History of Kilkenny

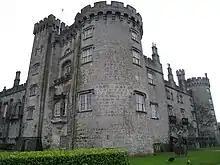
Kilkenny Castle

King of England Richard I arranged for William Marshal, 1st Earl of Pembroke to marry the 17-year-old daughter of Richard Strongbow Isabel de Clare, 4th Countess of Pembroke in 1189. Earl Marshal, William Marshall became Lord of Leinster 1192 and made numerous improvements to his wife's lands, including in Kilkenny. With the appointment of Geoffrey FitzRobert as Seneschal of Leinster a major phase of development in Kilkenny began. In 1195 William Marshall rebuilt the fortress at Kilkenny, later to be rebuilt (close by) as the thirteenth-century Kilkenny Castle.